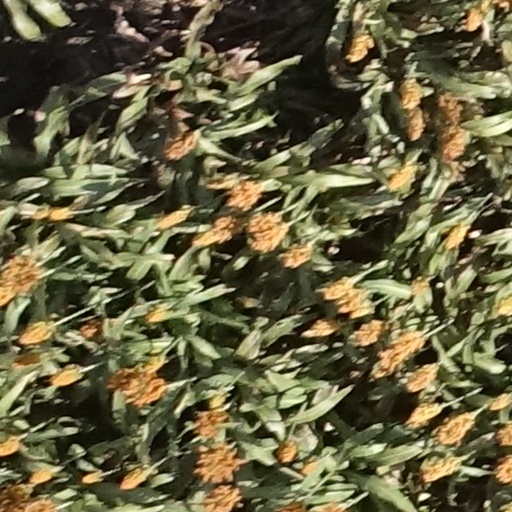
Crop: sorghum